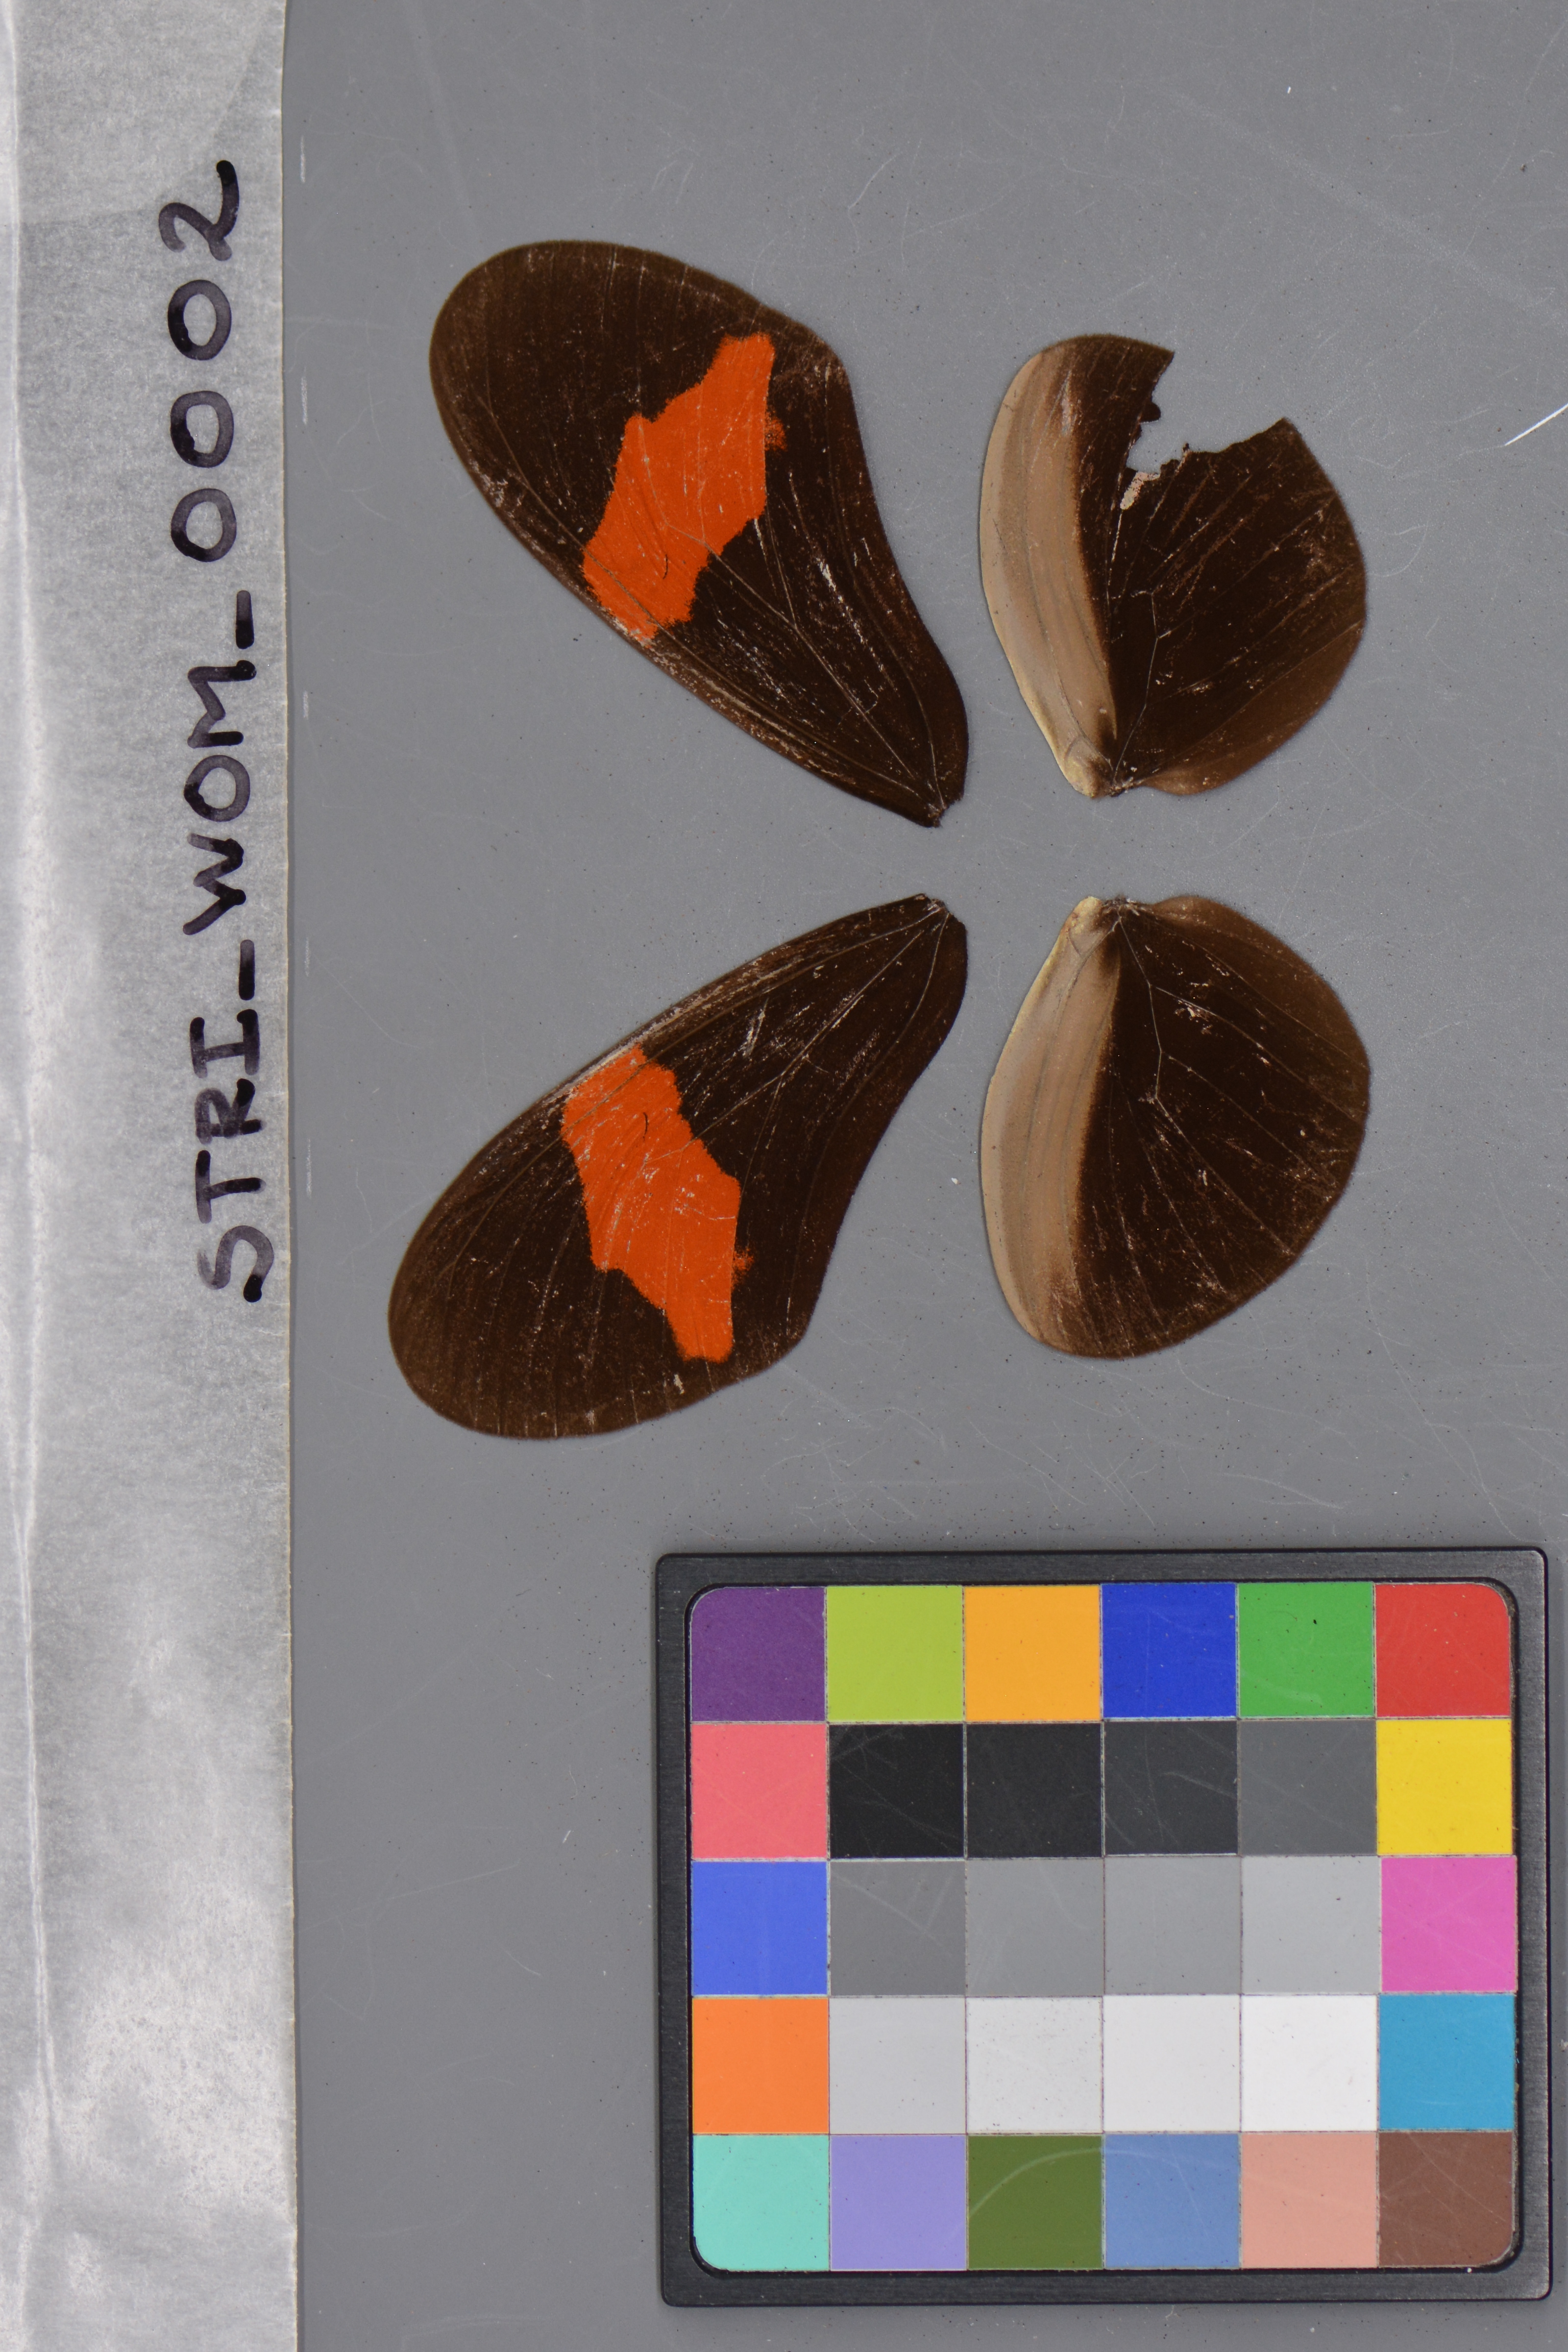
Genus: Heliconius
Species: erato
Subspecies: petiverana
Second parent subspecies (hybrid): hydara
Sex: male
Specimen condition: damaged
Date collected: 25-Sep-11